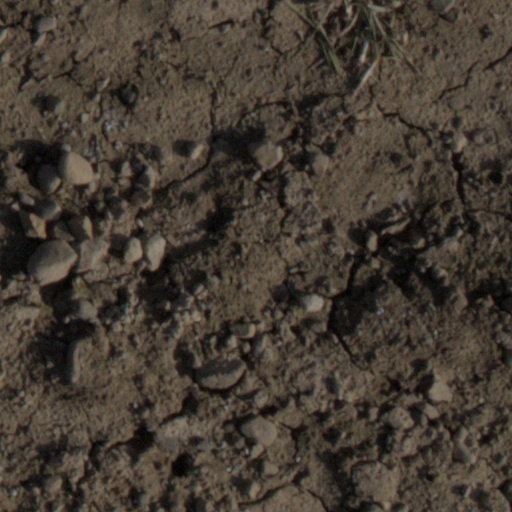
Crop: wheat